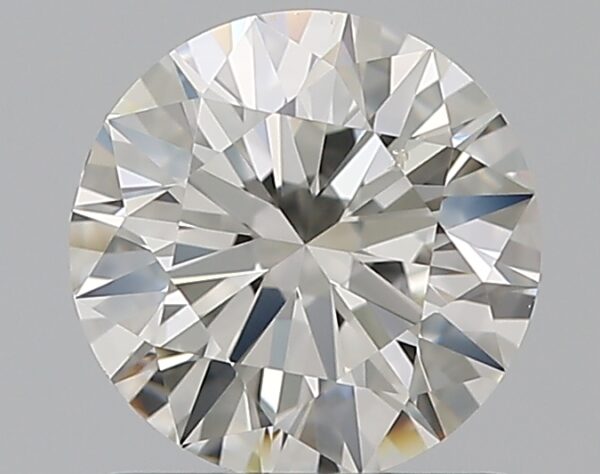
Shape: round
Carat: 1
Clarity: VS2
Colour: I
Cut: EX
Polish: EX
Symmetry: EX
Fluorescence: F
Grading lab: GIA
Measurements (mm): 6.37 x 6.4 x 3.95